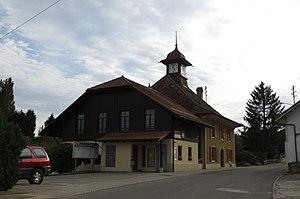
Prévonloup, dans le canton de Vaud, en Suisse
Prévonloup est une commune suisse du canton de Vaud, située dans le district de la Broye-Vully. Citée dès 1336, il fait partie du district de Moudon entre 1798 et 2007. La commune est peuplée de 184 habitants en 2018. Son territoire, d'une surface de 182 hectares, se situe entre la vallée de la Broye celle de la Glâne.